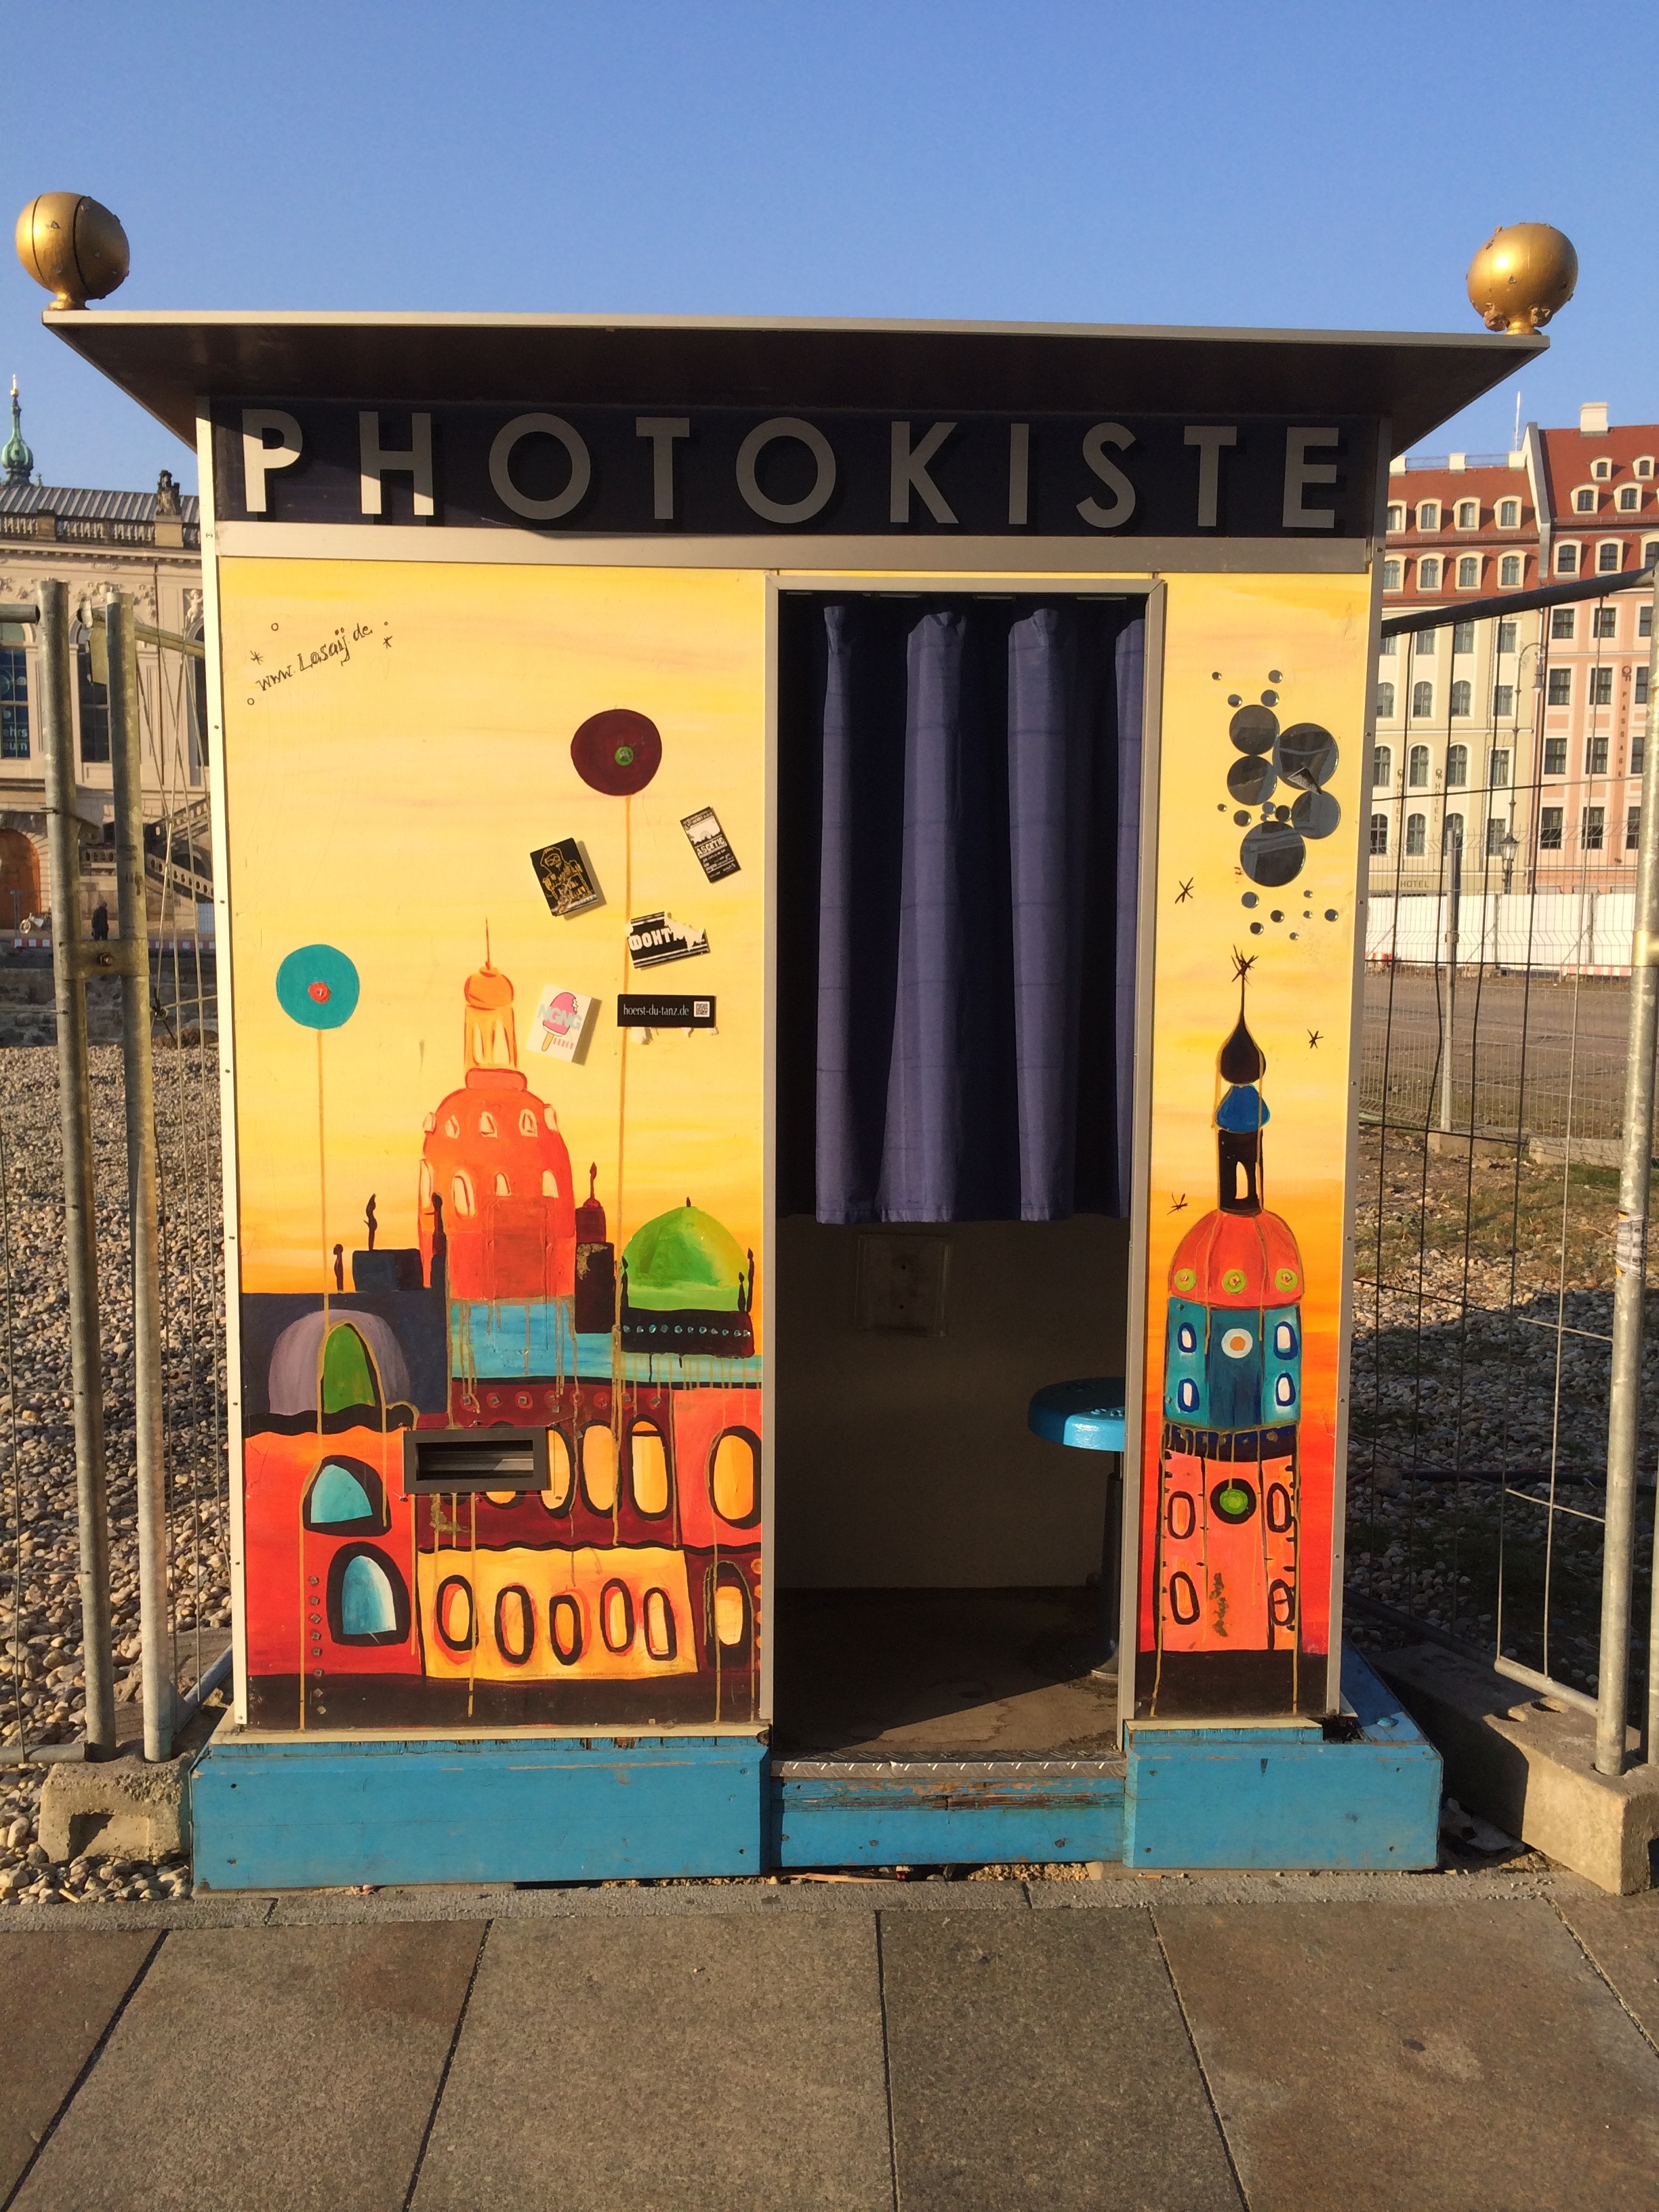
camera, photography, old, advertising, photo, film camera, banner, signage, art, stall, digital, mural, image, images, instant, photoautomat, photo box